Dimitrios Geraniotis

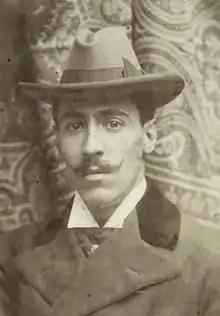

Dimitrios Geraniotis (1871 – 23 May 1966) was a Greek portrait painter and professor at the Athens School of Fine Arts.